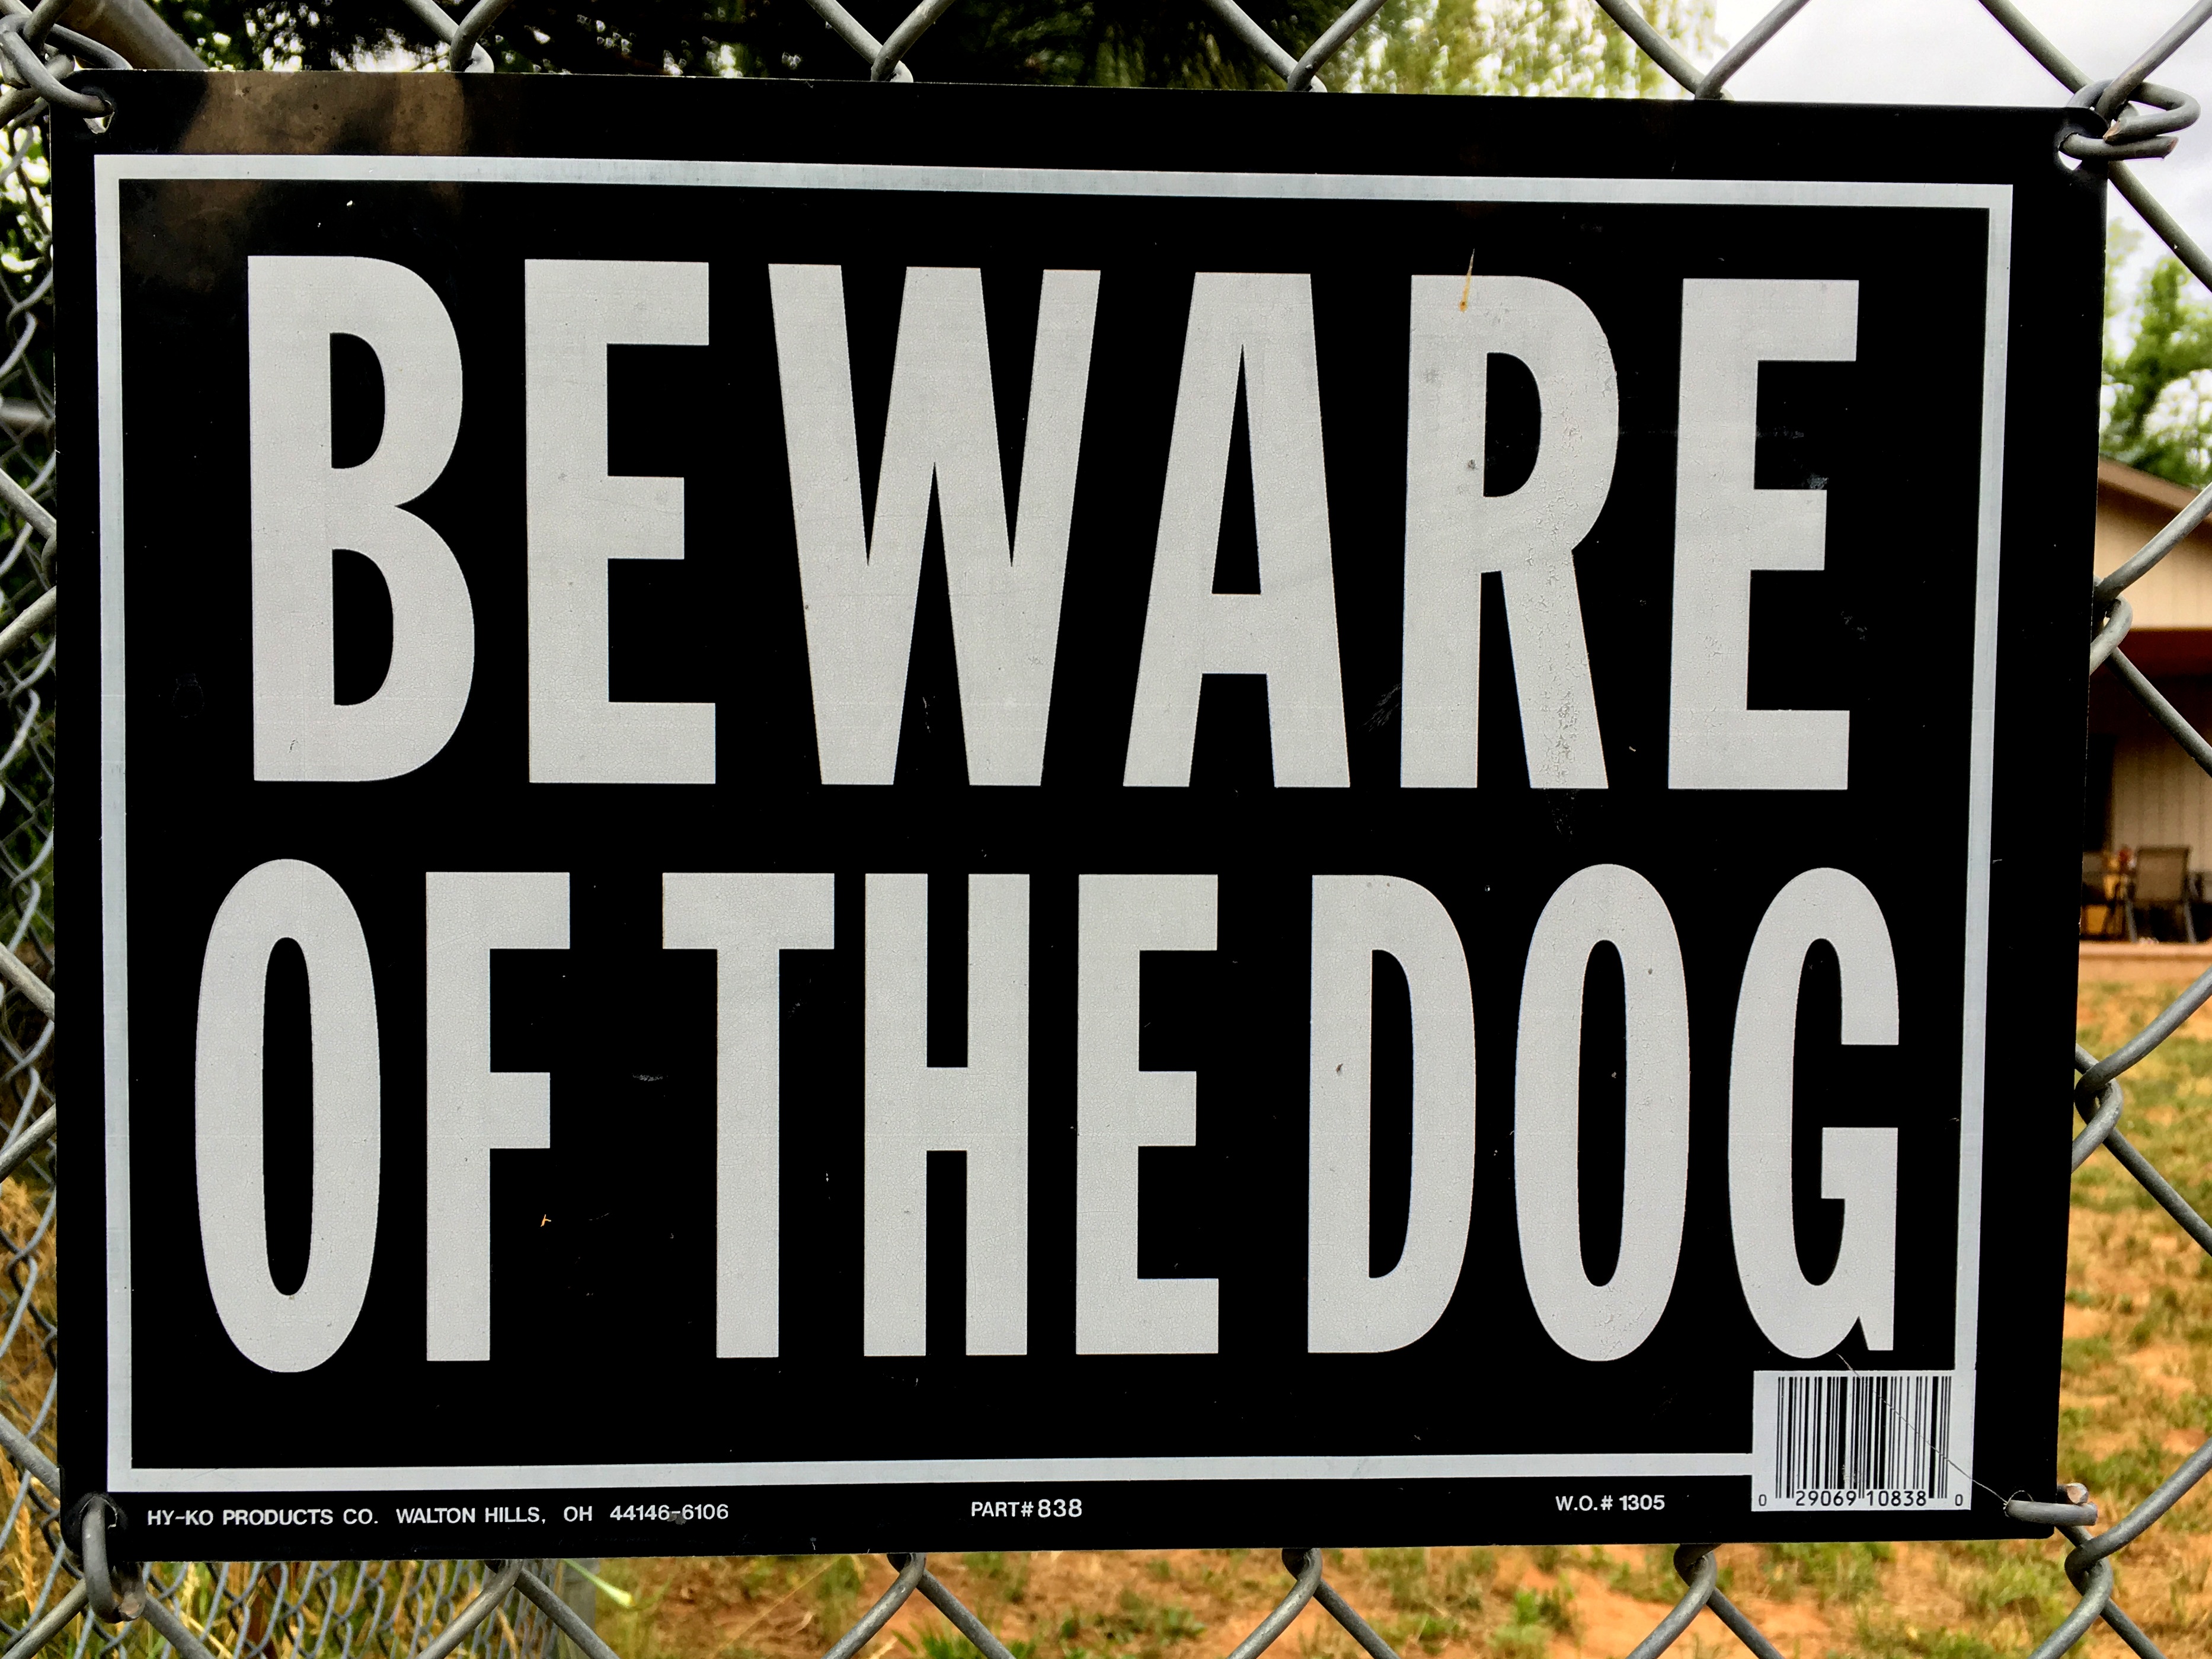
dog, advertising, sign, community, banner, street sign, signage, font, beware